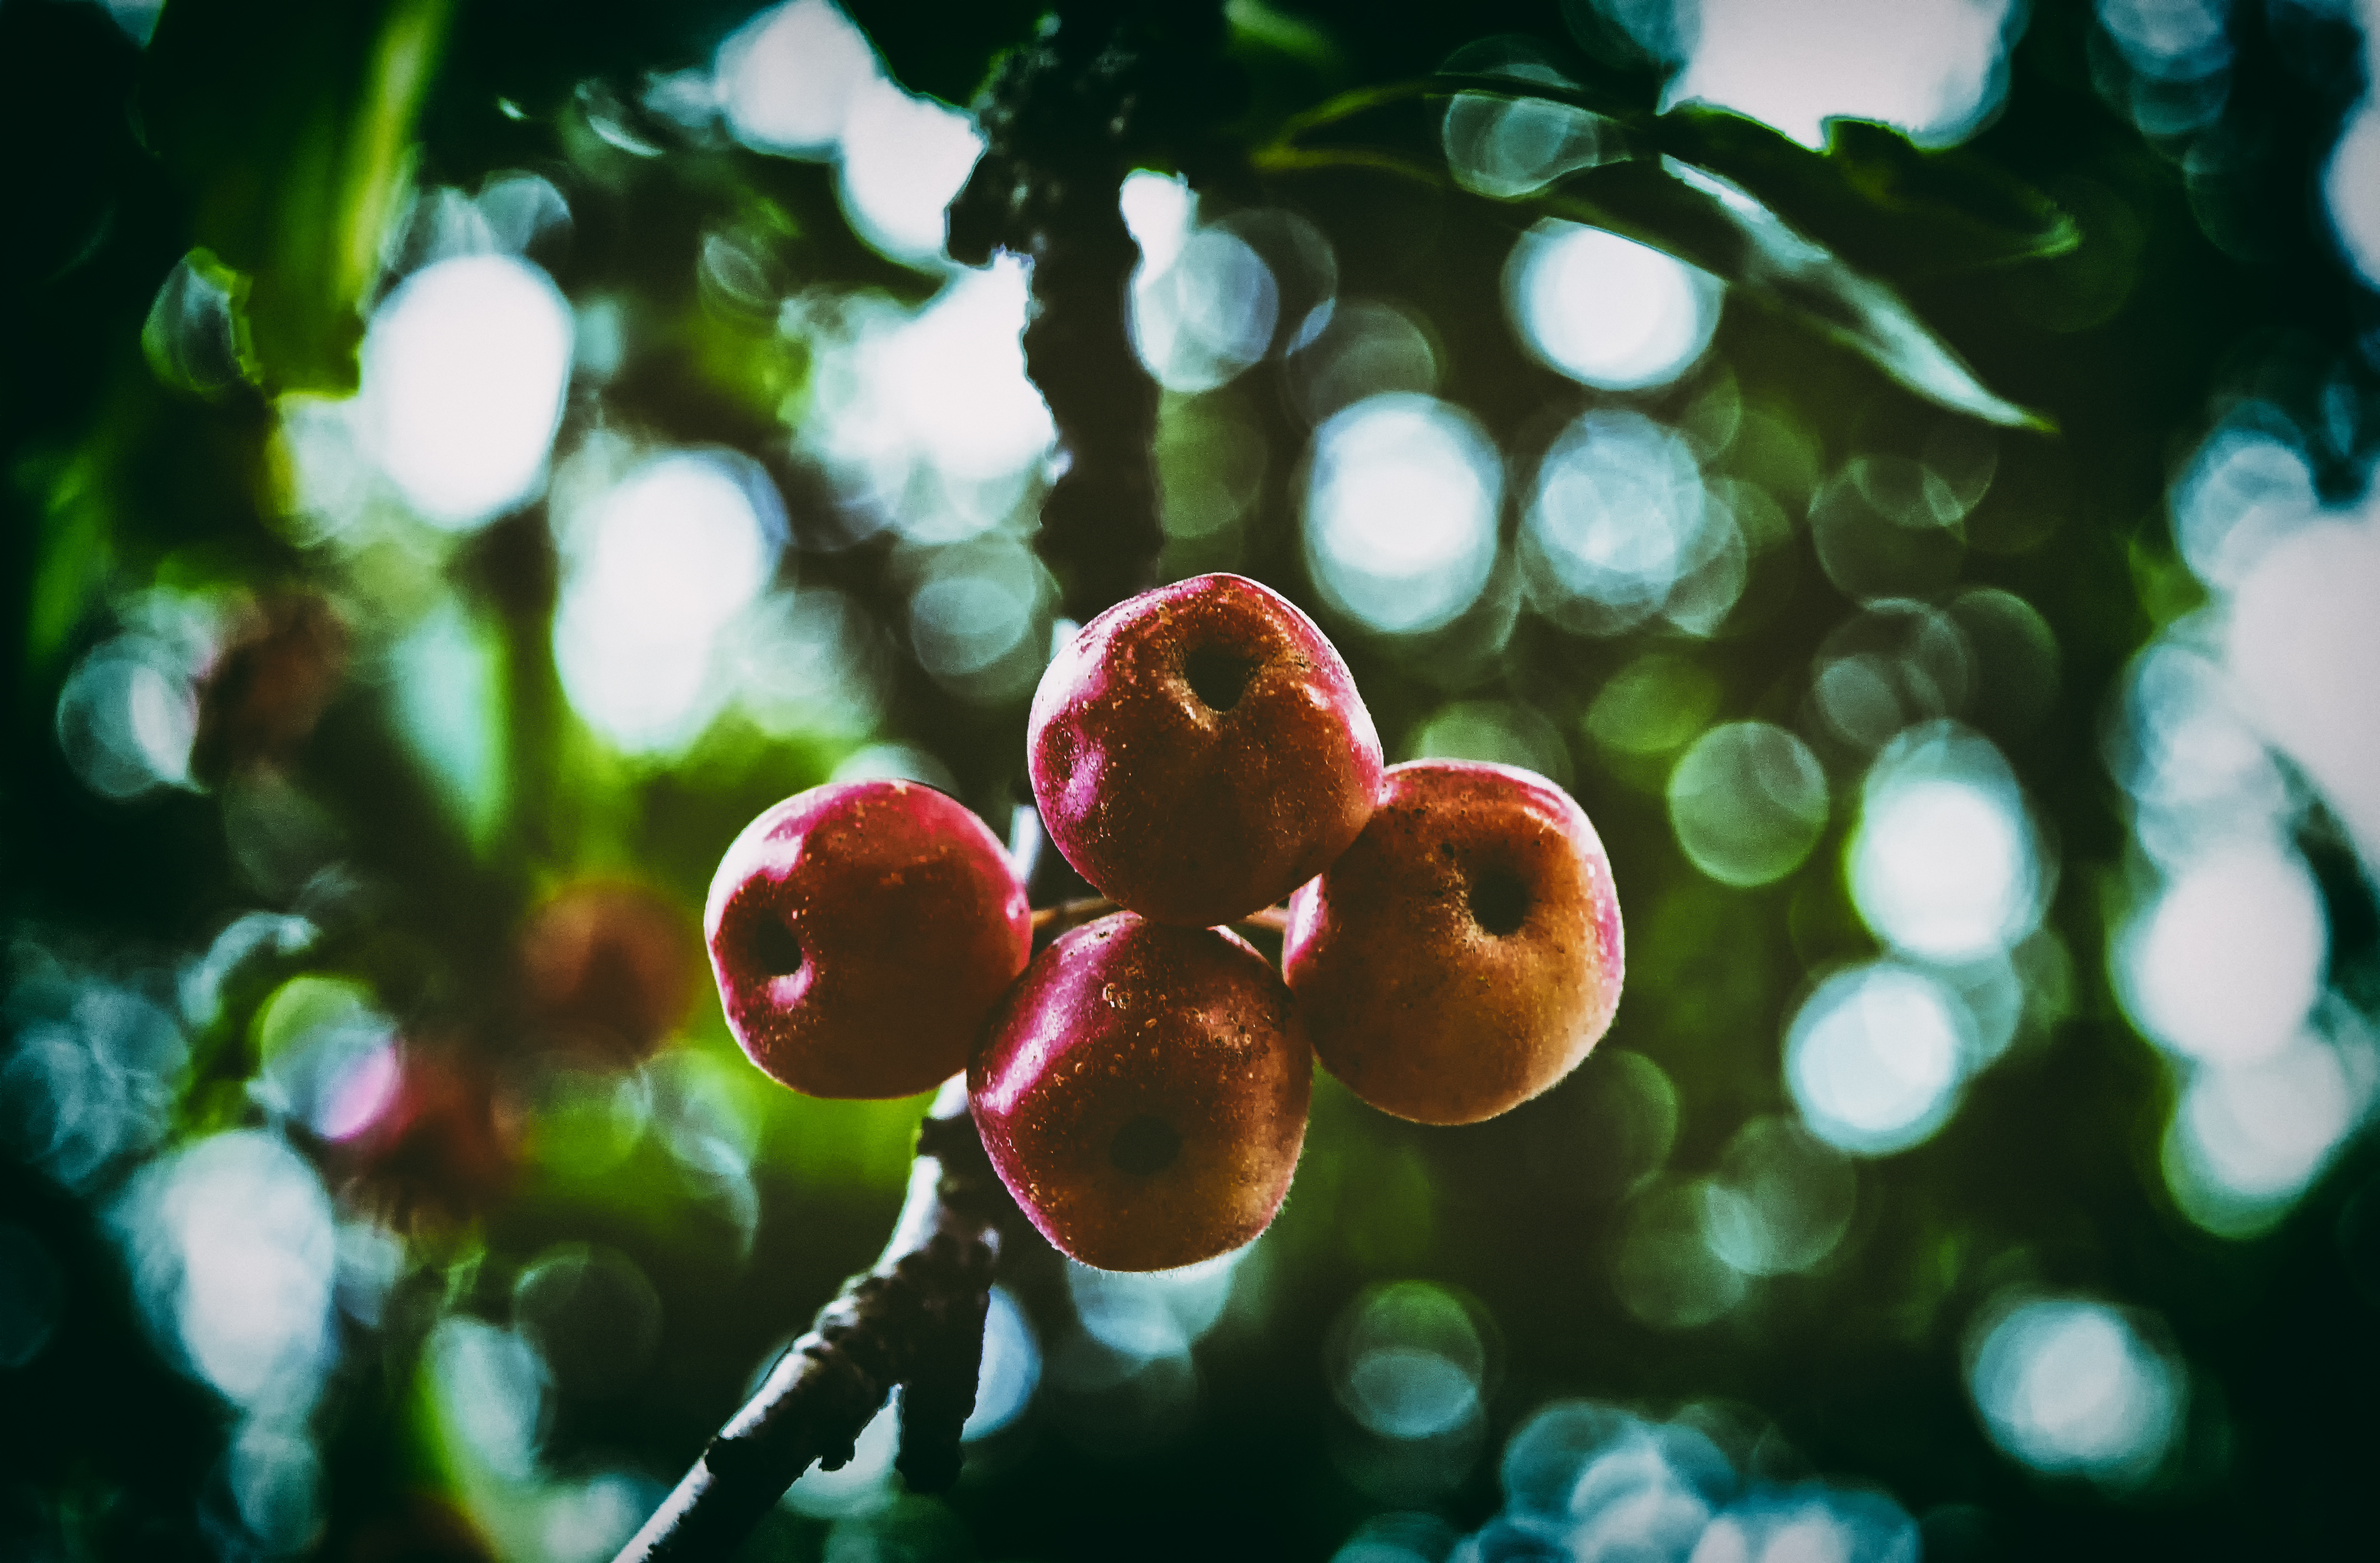
tree, nature, branch, light, bokeh, plant, photography, sunlight, leaf, flower, petal, bush, green, color, flora, circle, close up, christmas decoration, berries, vignette, finland, helsinki, macro photography, computer wallpaper